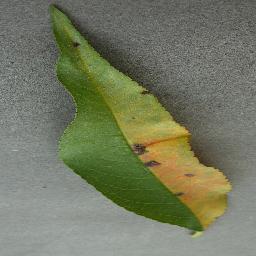
Label: Peach___Bacterial_spot